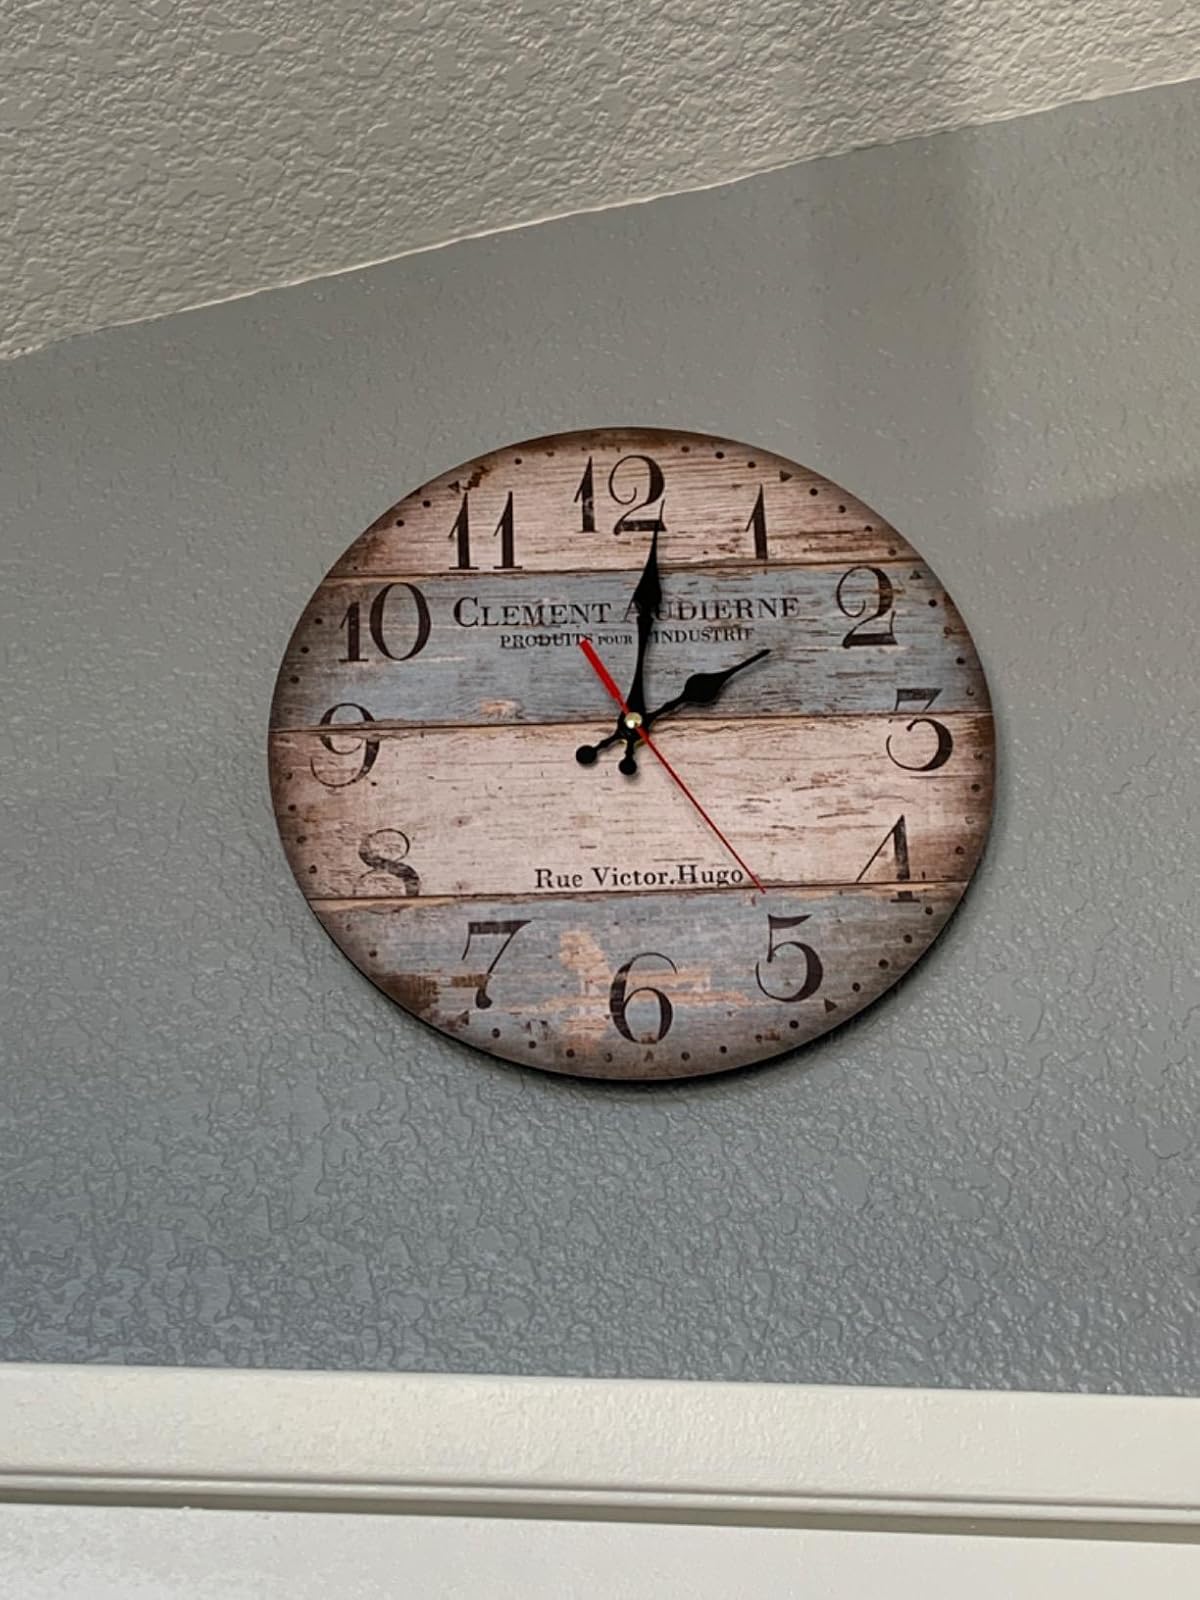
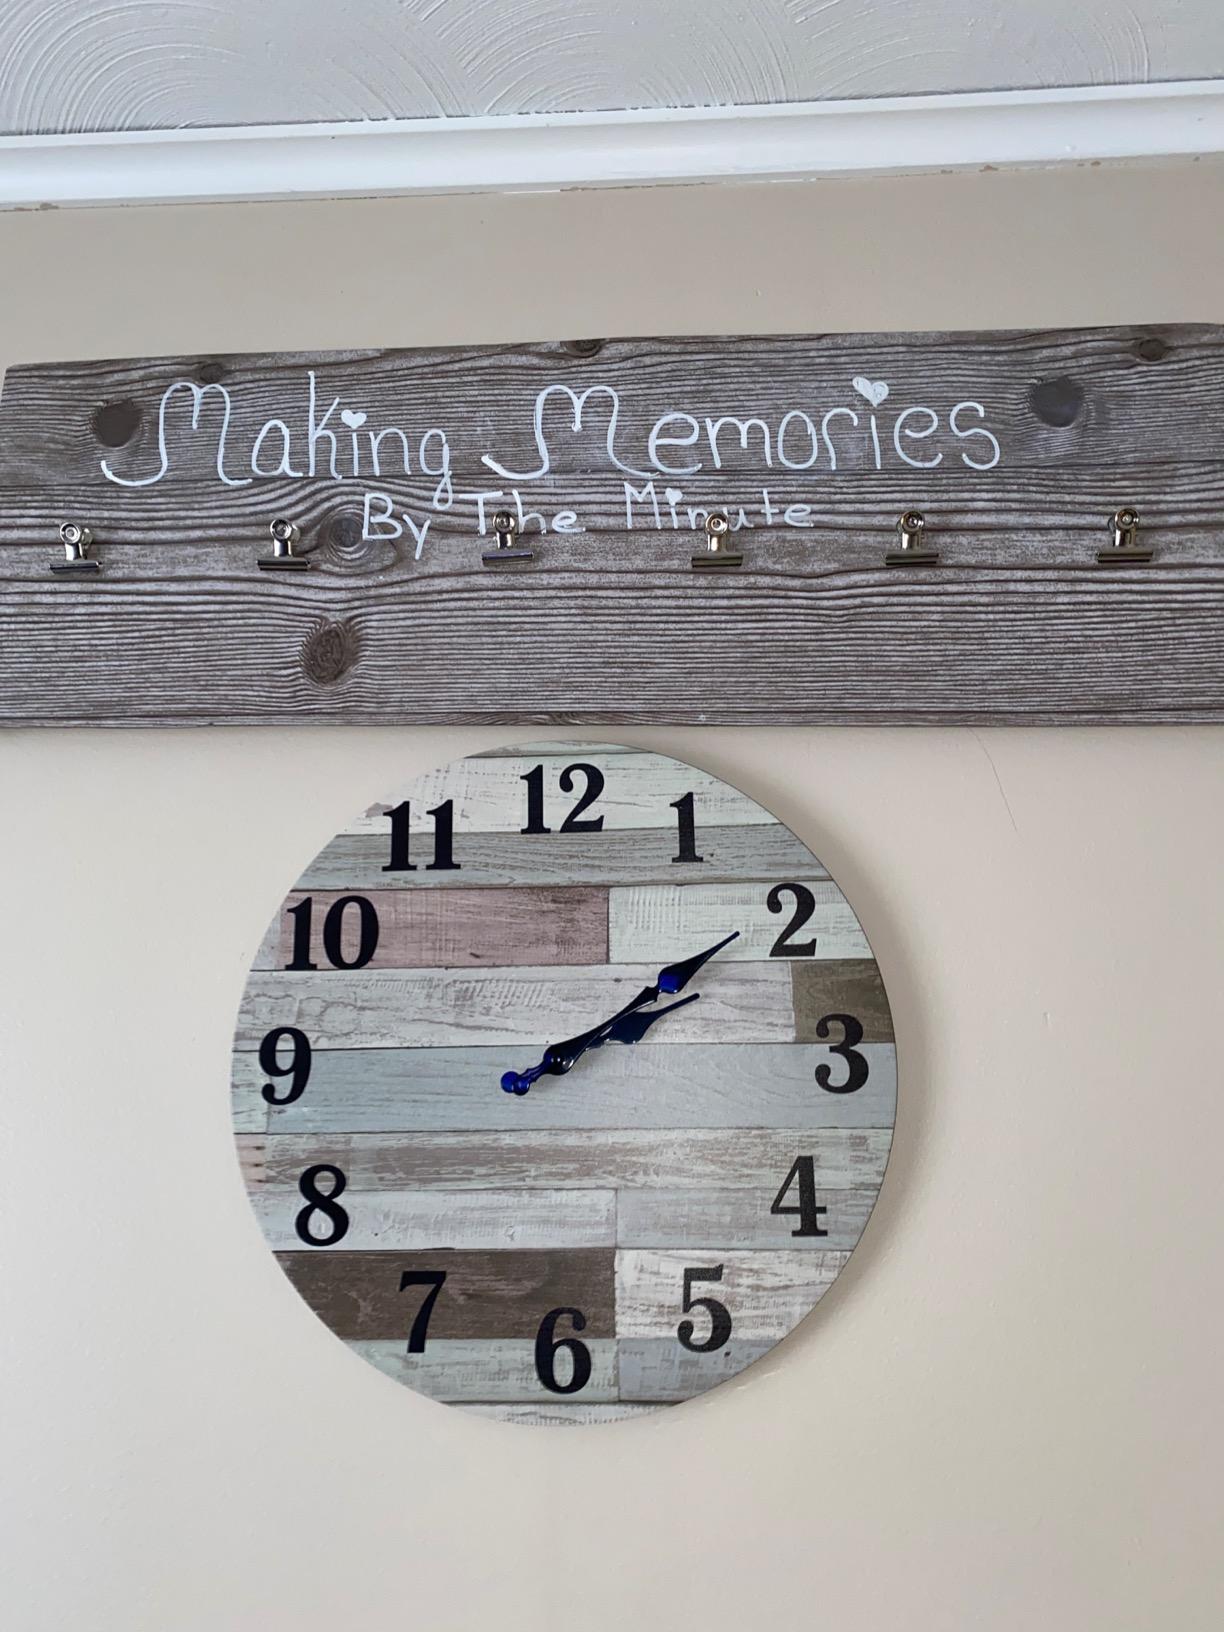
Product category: clock
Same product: no